Grete Jalk

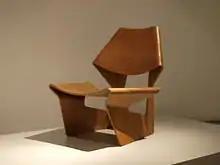
"GJ Chair" in laminated teak for Poul Jeppesen (1963)

Grete Juel Jalk (18 June 1920 – 14 January 2006) was a Danish furniture designer. From the 1960s, she did much to enhance Denmark's reputation for modern furniture design with her clear, comfortable lines. She also edited the Danish magazine "Mobilia" and compiled a four-volume work on Danish furniture.